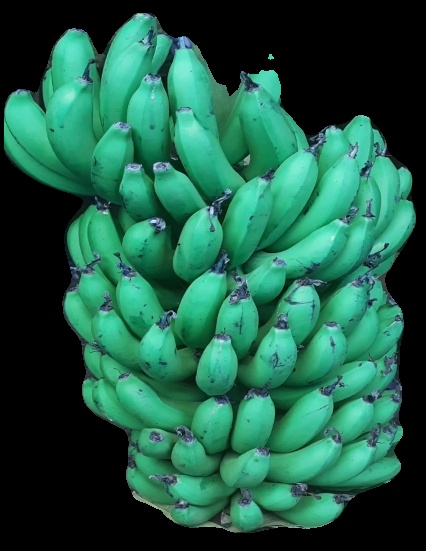
Variety: pachbale
Grade: grade1